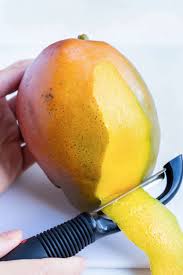
Label: Mango